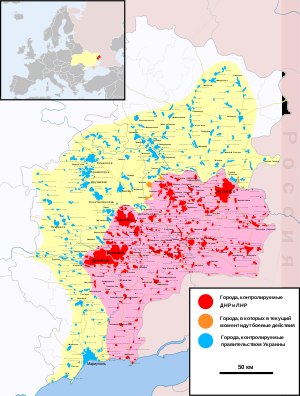
Donbass
Kort pr. 3. aug 2015